Ashoka

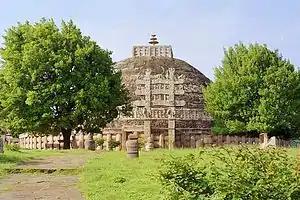
Stupa of Sanchi. The central stupa was built during the Mauryas, and enlarged during the Shungas, but the decorative gateway is dated to the later dynasty of the Satavahanas.

Both "Mahavamsa" and "Ashokavadana" state that Ashoka constructed 84,000 stupas or viharas. According to the "Mahavamsa", this activity took place during his fifth–seventh regnal years.